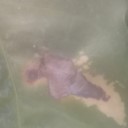
Label: Leaf_rust